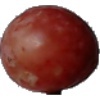
Label: Grape Pink 1